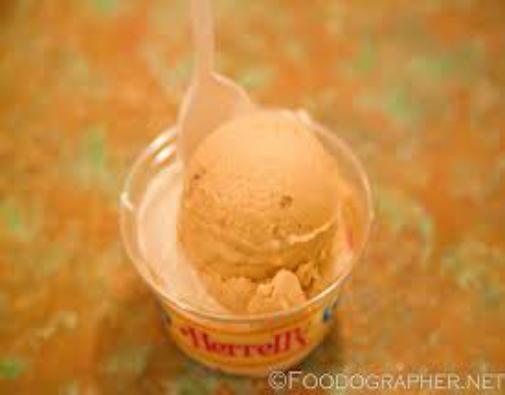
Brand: Herrell's Ice Cream
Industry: Food